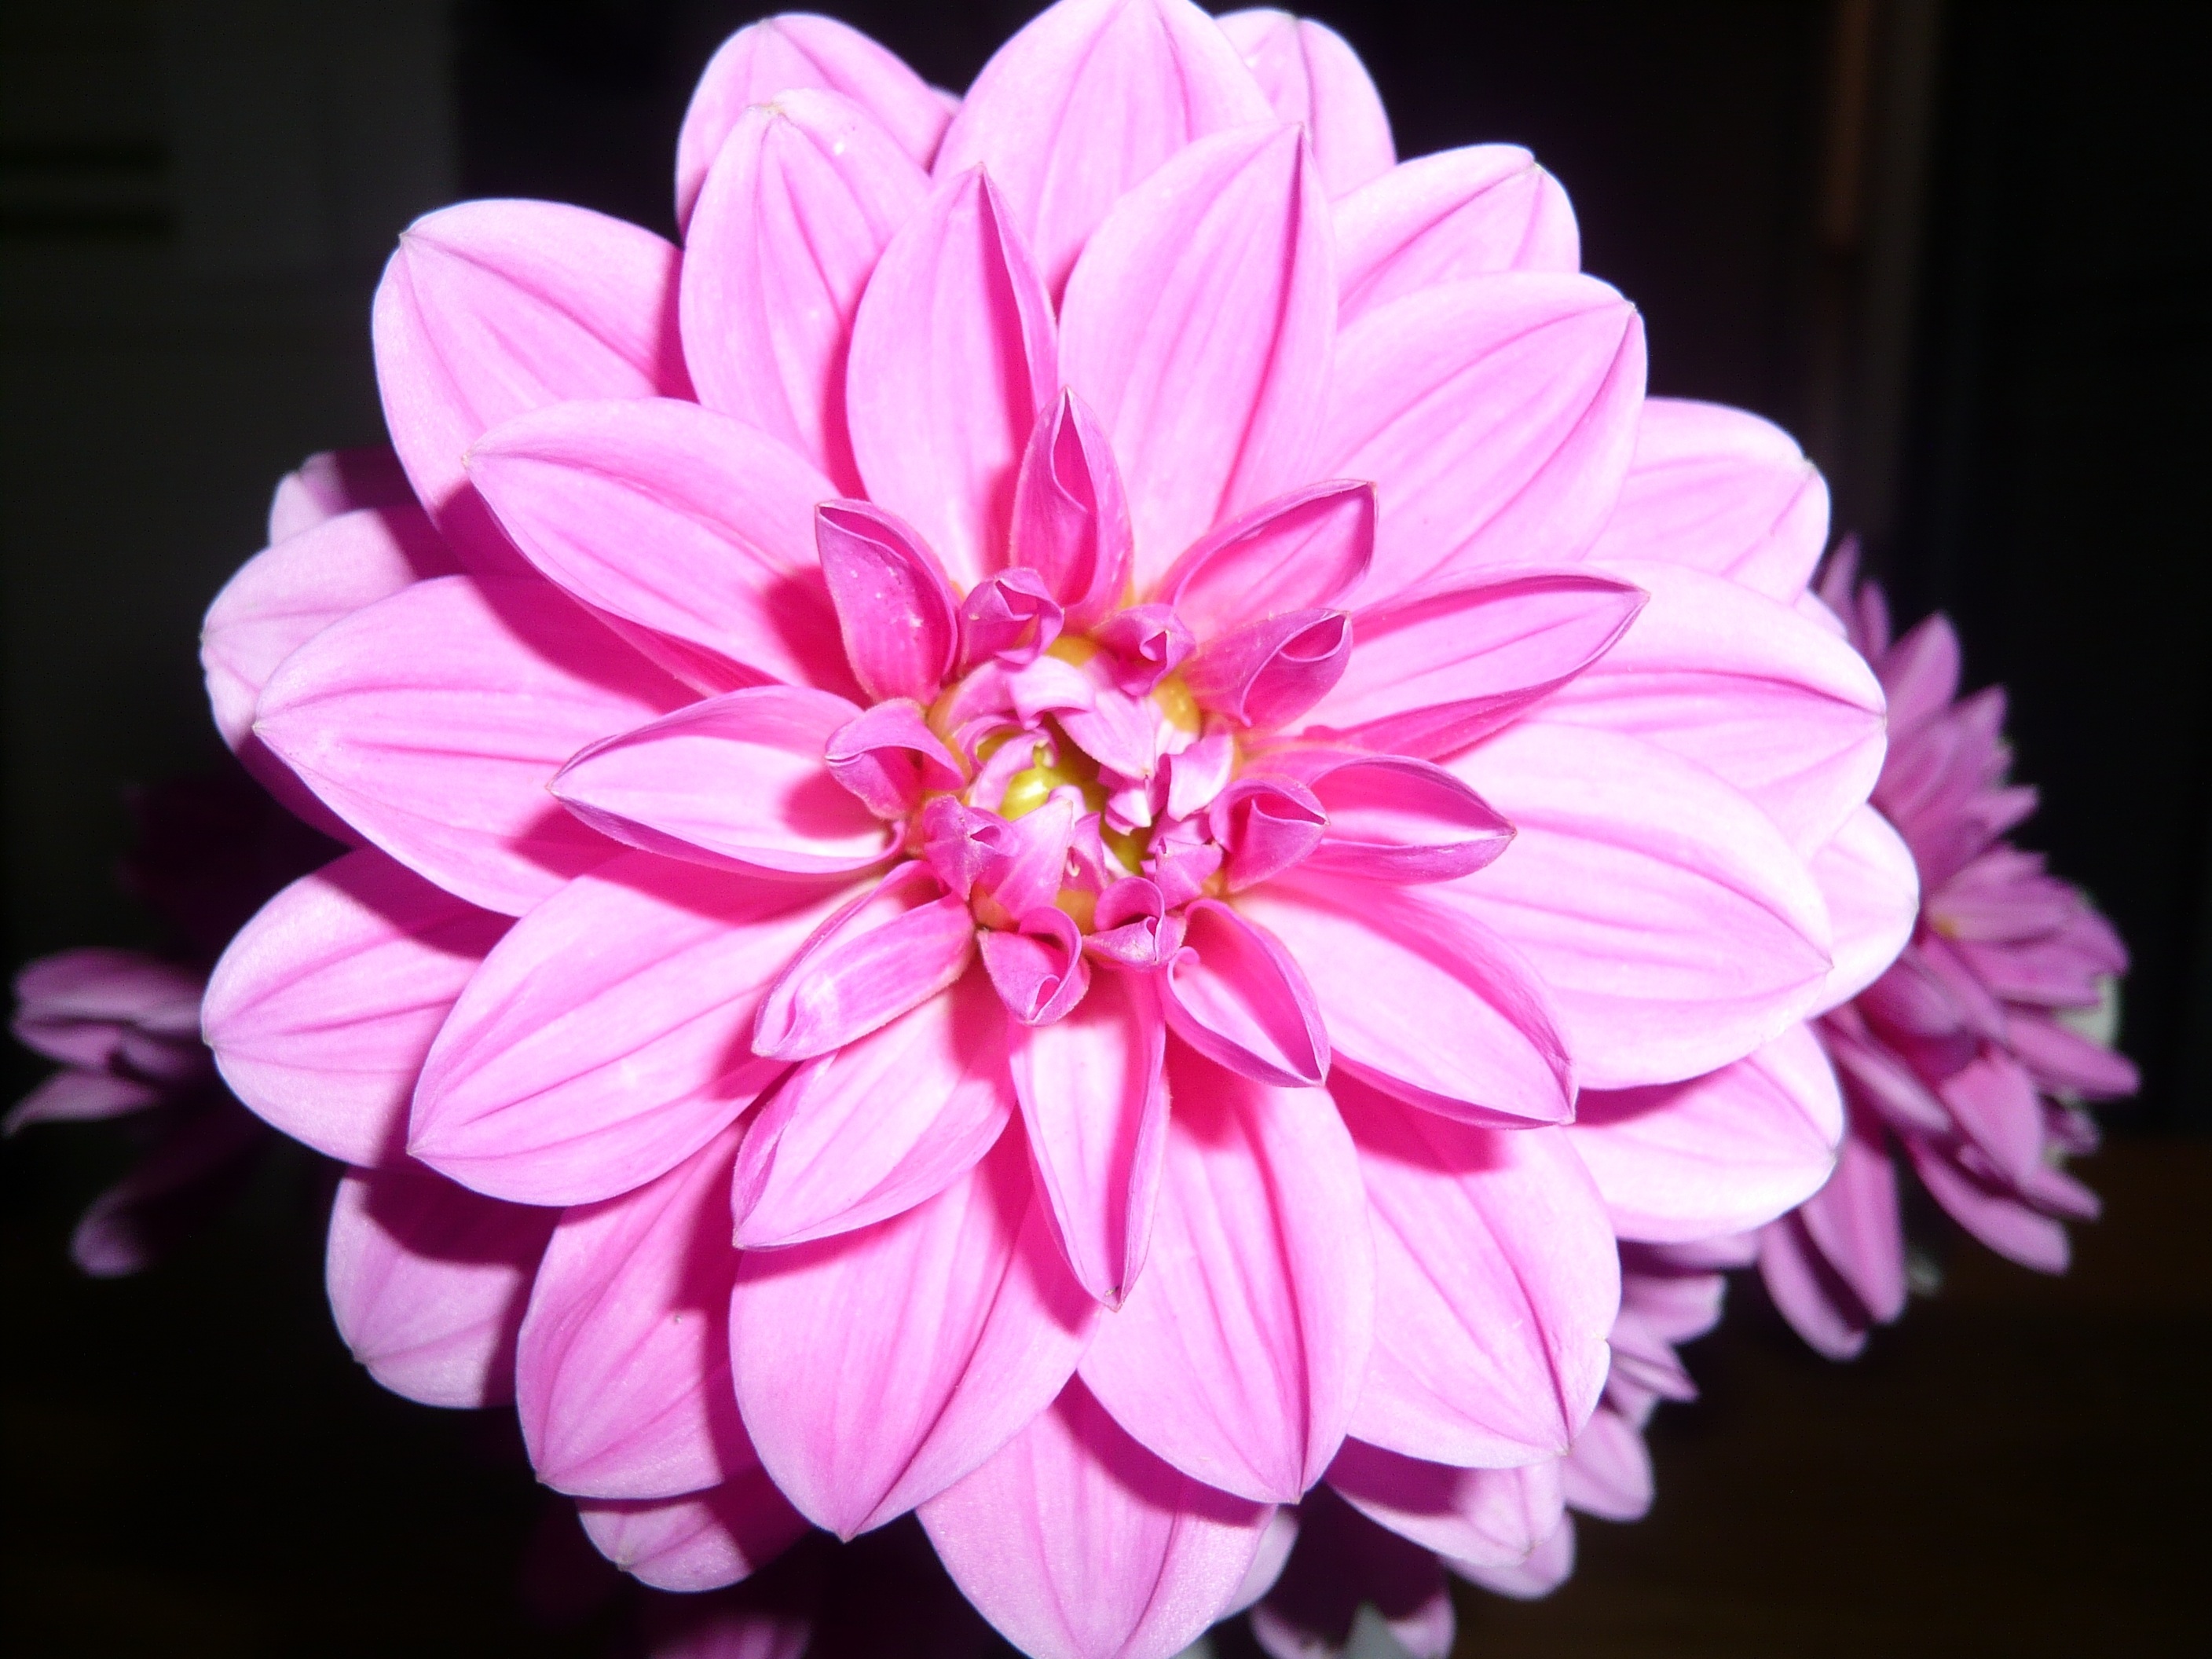
nature, plant, flower, petal, color, macro, pink, flowers, dahlia, petals, fuchsia, rosa, dahlias, macro photography, black background, flowering plant, daisy family, dalia, pink dahlia, fuchsia dalia, land plant, chrysanths